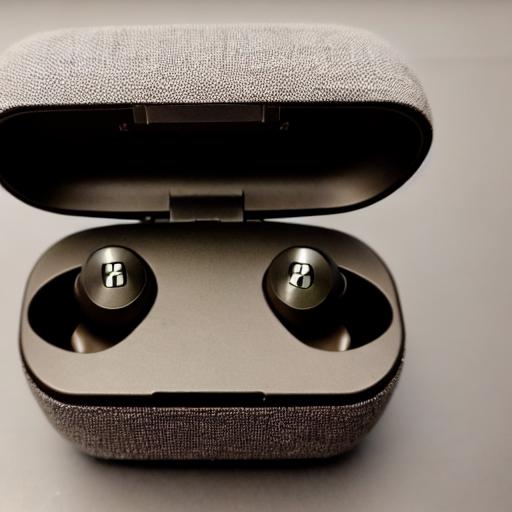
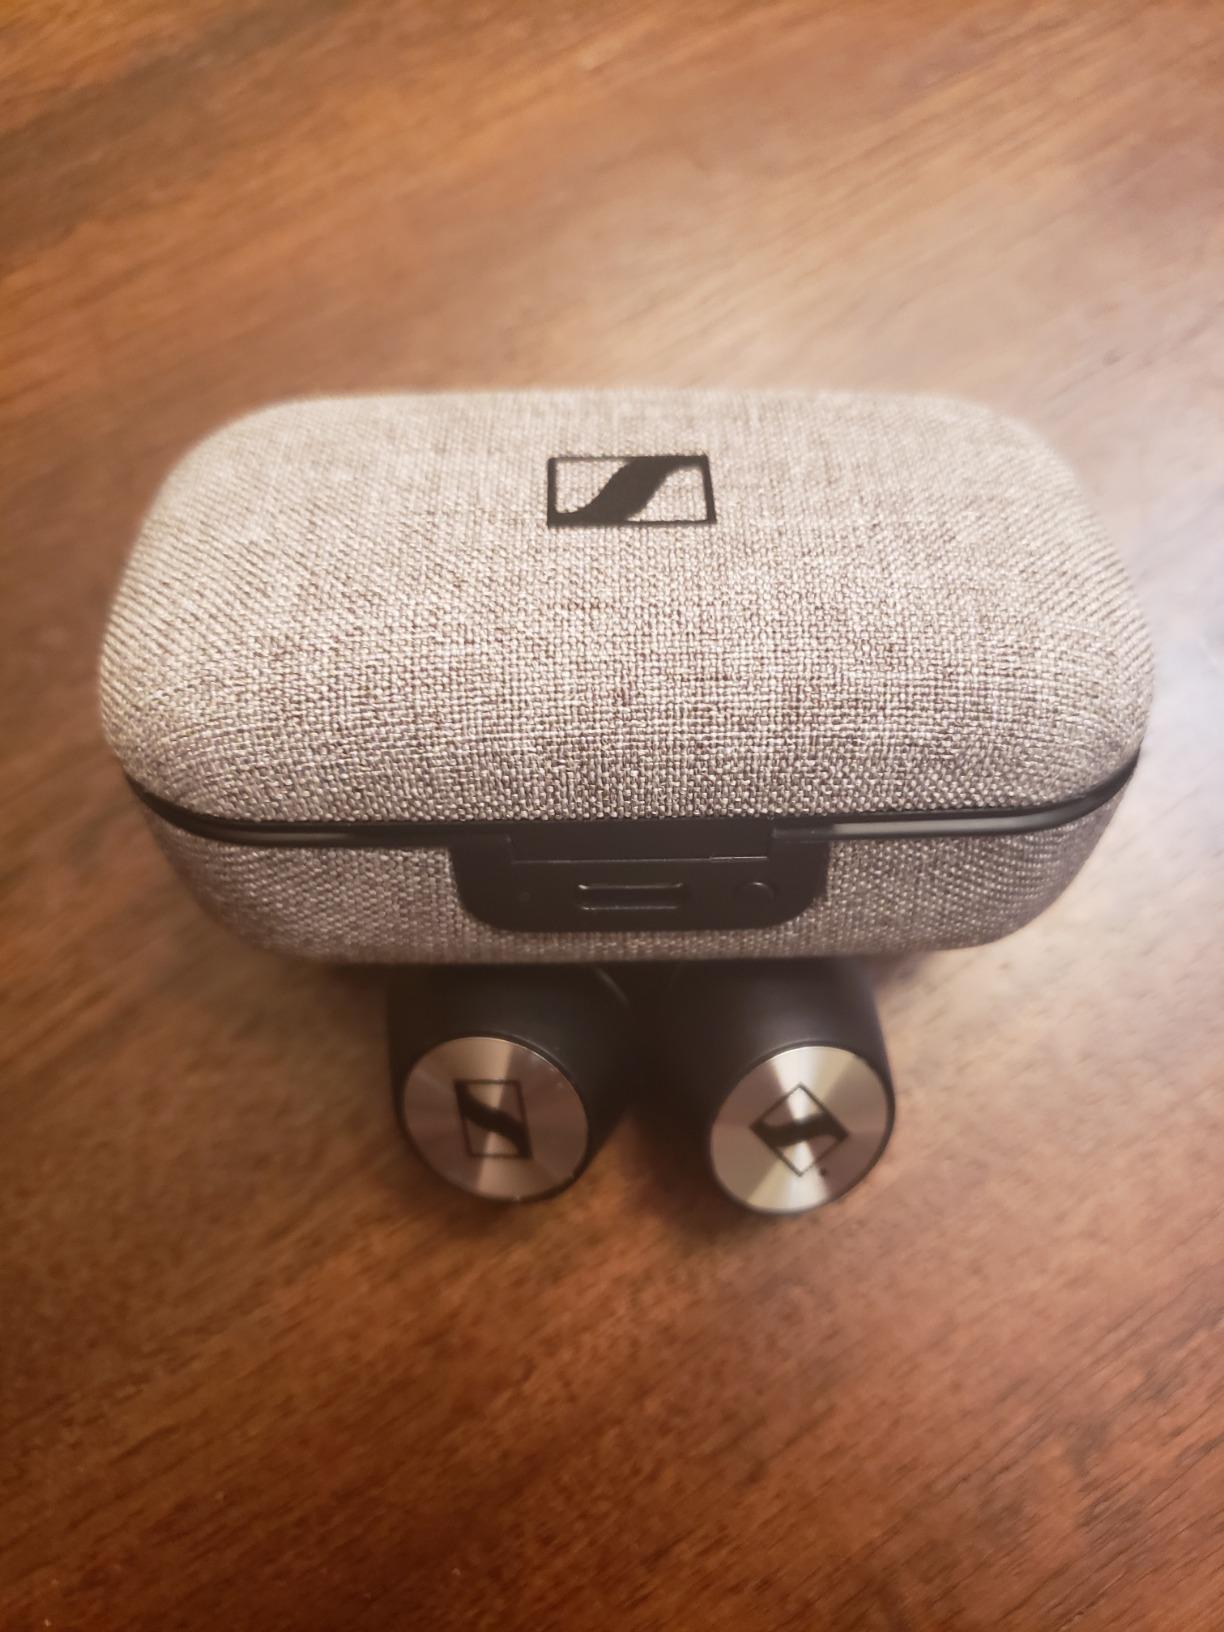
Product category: earbuds
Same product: no